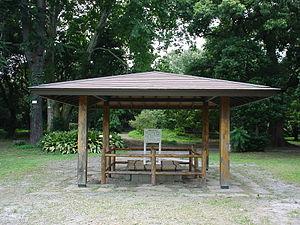
Koishikawa est l'un des quartiers de l'arrondissement de Bunkyō à Tokyo. Le quartier est essentiellement résidentiel.